Jeremiah Anderson (abolitionist)

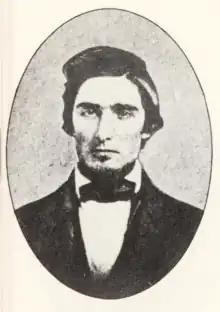
Jeremiah Goldsmith Anderson

Jeremiah Anderson (April 17, 1833 – October 16, 1859) was an American abolitionist. Born in Indiana, Anderson left Yellow Springs, Iowa to attend Knox Academy in Galesburg, Illinois. He initially intended to become a minister, but worked in a sawmill before moving to Kansas Territory in 1857. He fought with freestaters James Montgomery and John Brown against those who fought as vigorously for slavery. Intending to free enslaved people, Anderson participated in John Brown's raid on Harpers Ferry (October 16 to 18, 1859), where he was mortally wounded.